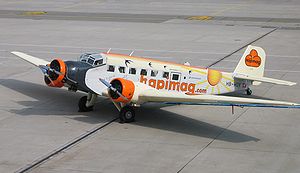
Junkers Ju 52 / Operatører
CASA 352 (Junkers Ju 52/3m bygget på licens) i Ju-Air markeringer i Zürich airport
Junkers Ju 52 med øgenavnene Tante Ju – og Iron Annie var et transport- og bombefly, som blev fremstillet fra 1932-1945 af Junkers-flyfabrikken. Den blev både anvendt til både civil og militær brug i 1930'erne og 1940'erne.